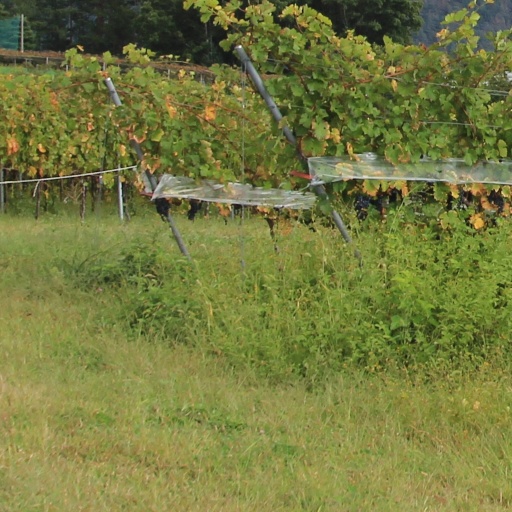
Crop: grape